Renaissance (French political party)

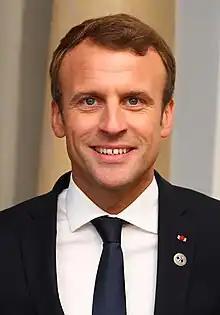
Emmanuel Macron

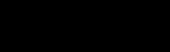
Logo of the Presidential Majority coalition of LaREM, MoDem and other liberal and centrist parties.

La République En Marche! ran candidates in most constituencies. At least half its candidates came from civil society, the other half having previously held political office and half were women. Candidates could not be selected for more than one constituency. In addition to those parameters, Macron specified in his initial press conference on 19 January that he would require that candidates demonstrate probity (disqualifying any prospective candidates with a criminal record), political plurality (representing the threads of the movement) and efficacy. Those wishing to seek the endorsement of LREM had to sign up online and the movement received nearly 15,000 applications.